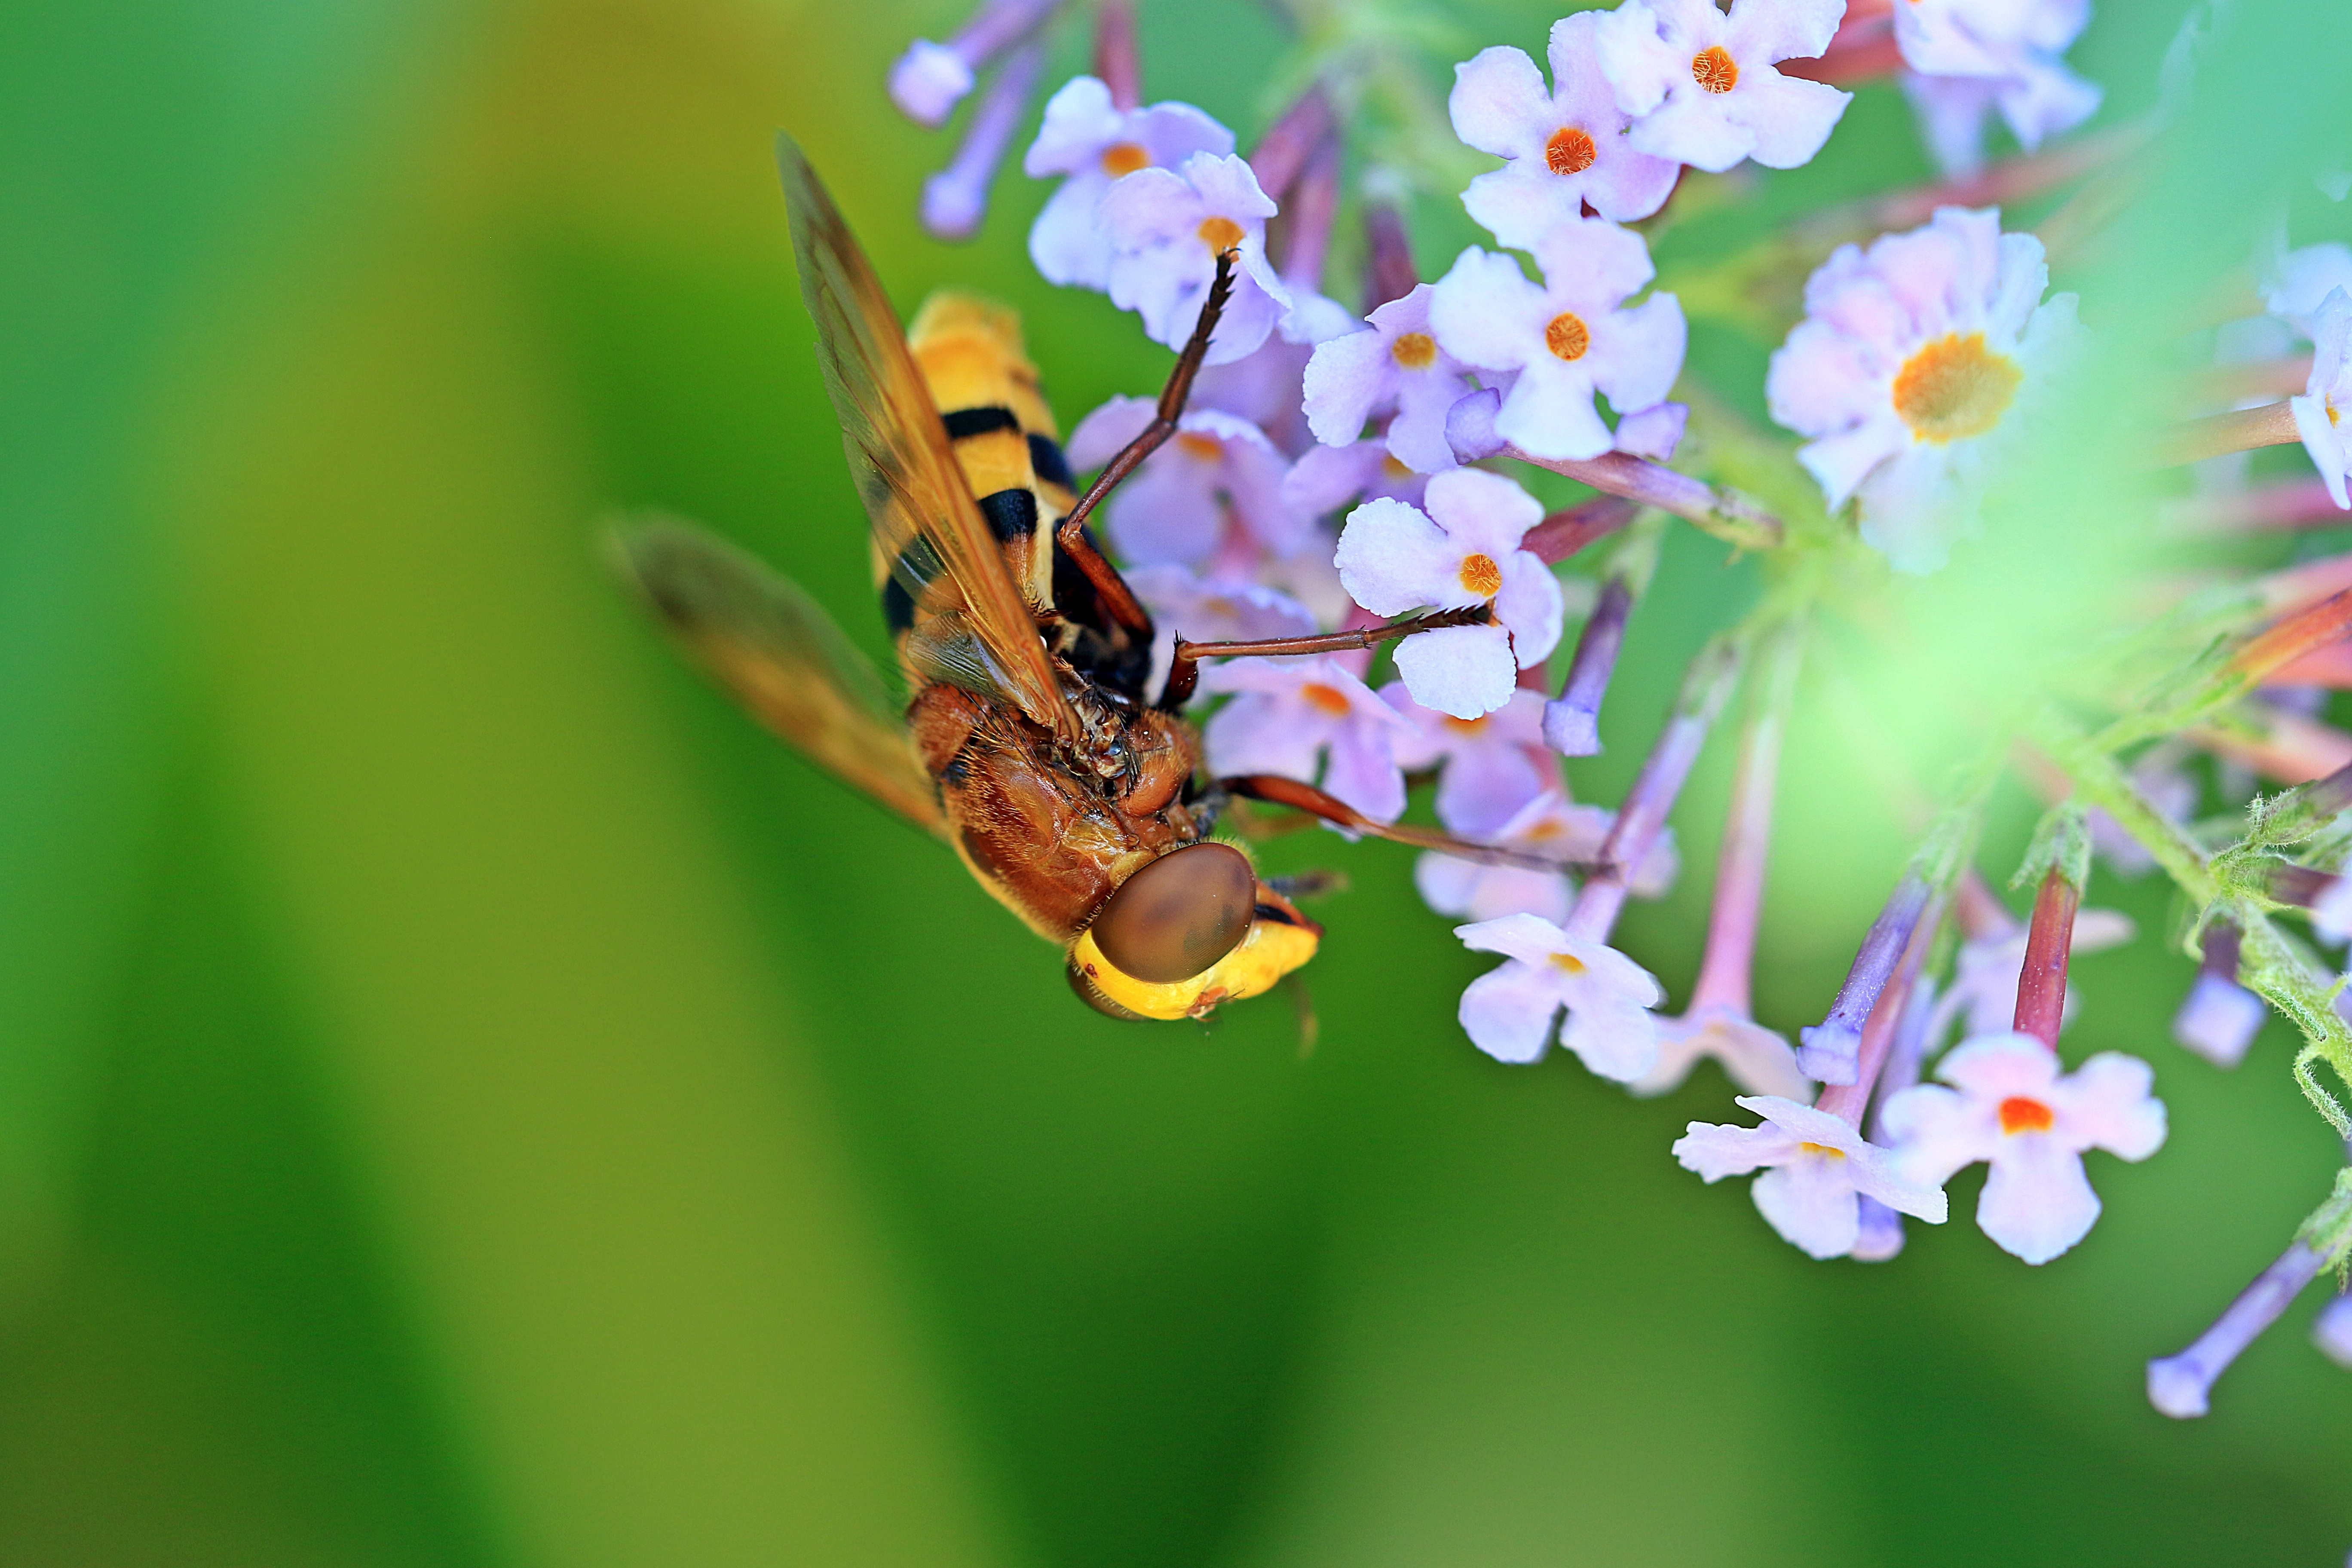
nature, blossom, plant, photography, meadow, leaf, flower, petal, trunk, summer, pollen, green, insect, macro, botany, butterfly, closeup, flora, fauna, invertebrate, wildflower, close up, wings, eye, bee, nectar, macro photography, abdomen, honey bee, big eyes, osa, plant stem, membrane winged insect